Manockjee Cursetjee

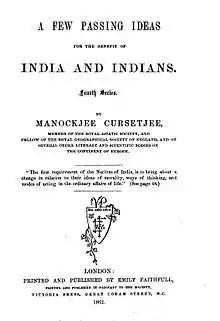
Title page from an 1862 book by Manockjee Cursetjee, published by Emily Faithfull

Cursetjee was a noted Anglophile, and came into conflict with the local Parsi "Panchayat". He began to criticise them, in the "Bombay Times", in 1844–5. He visited the United Kingdom three times. On one visit to London, he met Arthur Wellesley, 2nd Duke of Wellington, whose father Arthur Wellesley had been entertained by his own father in Bombay at a garden party.